West Point Cemetery (Norfolk, Virginia)

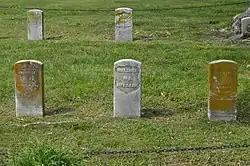
Five United States Colored Troops graves

West Point Cemetery, also known as Potter's Field and Calvary Cemetery, is a historic cemetery and national historic district located at Norfolk, Virginia. It encompasses three contributing sites, one contributing structure, and one contributing object in an African American graveyard in downtown Norfolk. The cemetery was established in 1873, and includes a grouping of headstones marking the remains of 58 black soldiers and sailors who served in the American Civil War, and a monument honoring these veterans stands over their graves. Other notable elements include the Potter's Field, O’Rourke Mausoleum, and the West Point Cemetery entry sign.